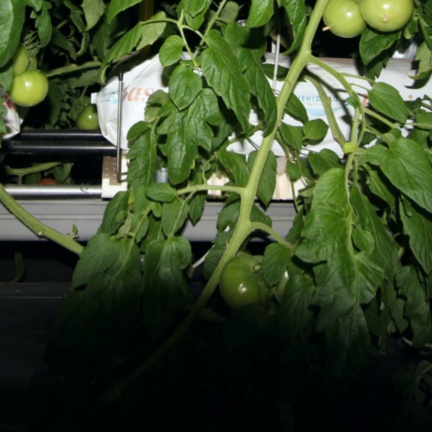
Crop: tomato